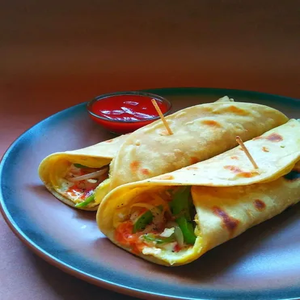
Dish: kathiroll